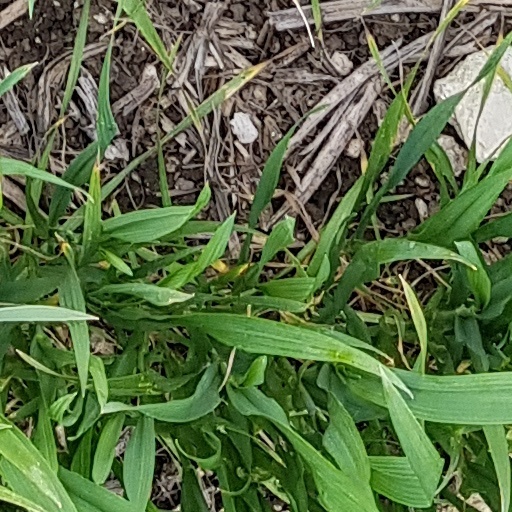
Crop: wheat